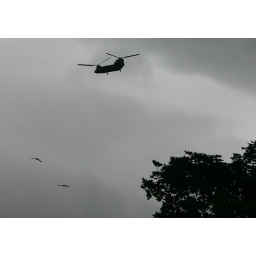
Helicopter containing riot police flying over my house towards the G8.